Type 97 Te-Ke tankette

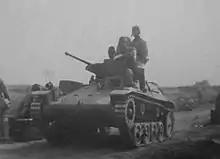
Type 97 Te-Ke tankette in China

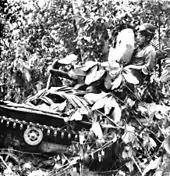
A camouflaged Type 97 Te-Ke in the Battle of Muar, 17 January 1942

Typically, Type 97s were distributed to support infantry divisions, where they were very often used as armored tractors, supply vehicles, and for recon/scouting.